Slide rule scale

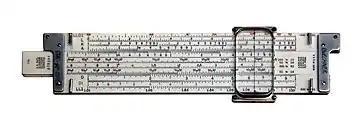
Keuffel and Esser 7" slide rule (5" scale, 1954)

A slide rule scale is a line with graduated markings inscribed along the length of a slide rule used for mathematical calculations. The earliest such device had a single logarithmic scale for performing multiplication and division, but soon an improved technique was developed which involved two such scales sliding alongside each other. Later, multiple scales were provided with the most basic being logarithmic but with others graduated according to the mathematical function required.